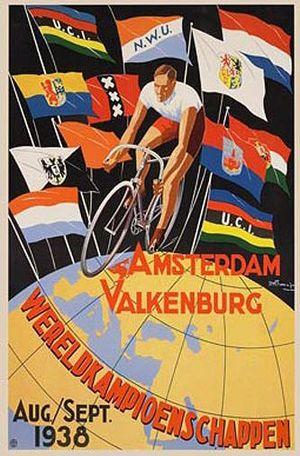
Championnats du monde de cyclisme 1938
Les Championnats du monde de cyclisme sur piste 1938 ont eu lieu du 27 août au 4 septembre à Amsterdam, aux Pays-Bas. Les épreuves se sont déroulées au vélodrome du stade olympique d'Amsterdam.
Les championnats du monde de cyclisme sur route 1938 ont eu lieu le 5 septembre 1938 à Valkenburg aux Pays-Bas.